Territorial evolution of Germany

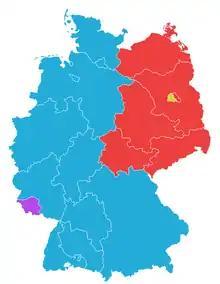
Federal Republic of Germany (blue and yellow), German Democratic Republic (red), and the Saarland (purple), 7 October 1949

The problem with the status of these territories was that the concluding document of the Potsdam Conference in 1945 was not a legally binding treaty, but a memorandum between the USSR, the US and the UK. It regulated the issue of the eastern German border, which was to be the Oder–Neisse line, but the final article of the memorandum said that the final decisions concerning Germany were to be subject to a separate peace treaty.